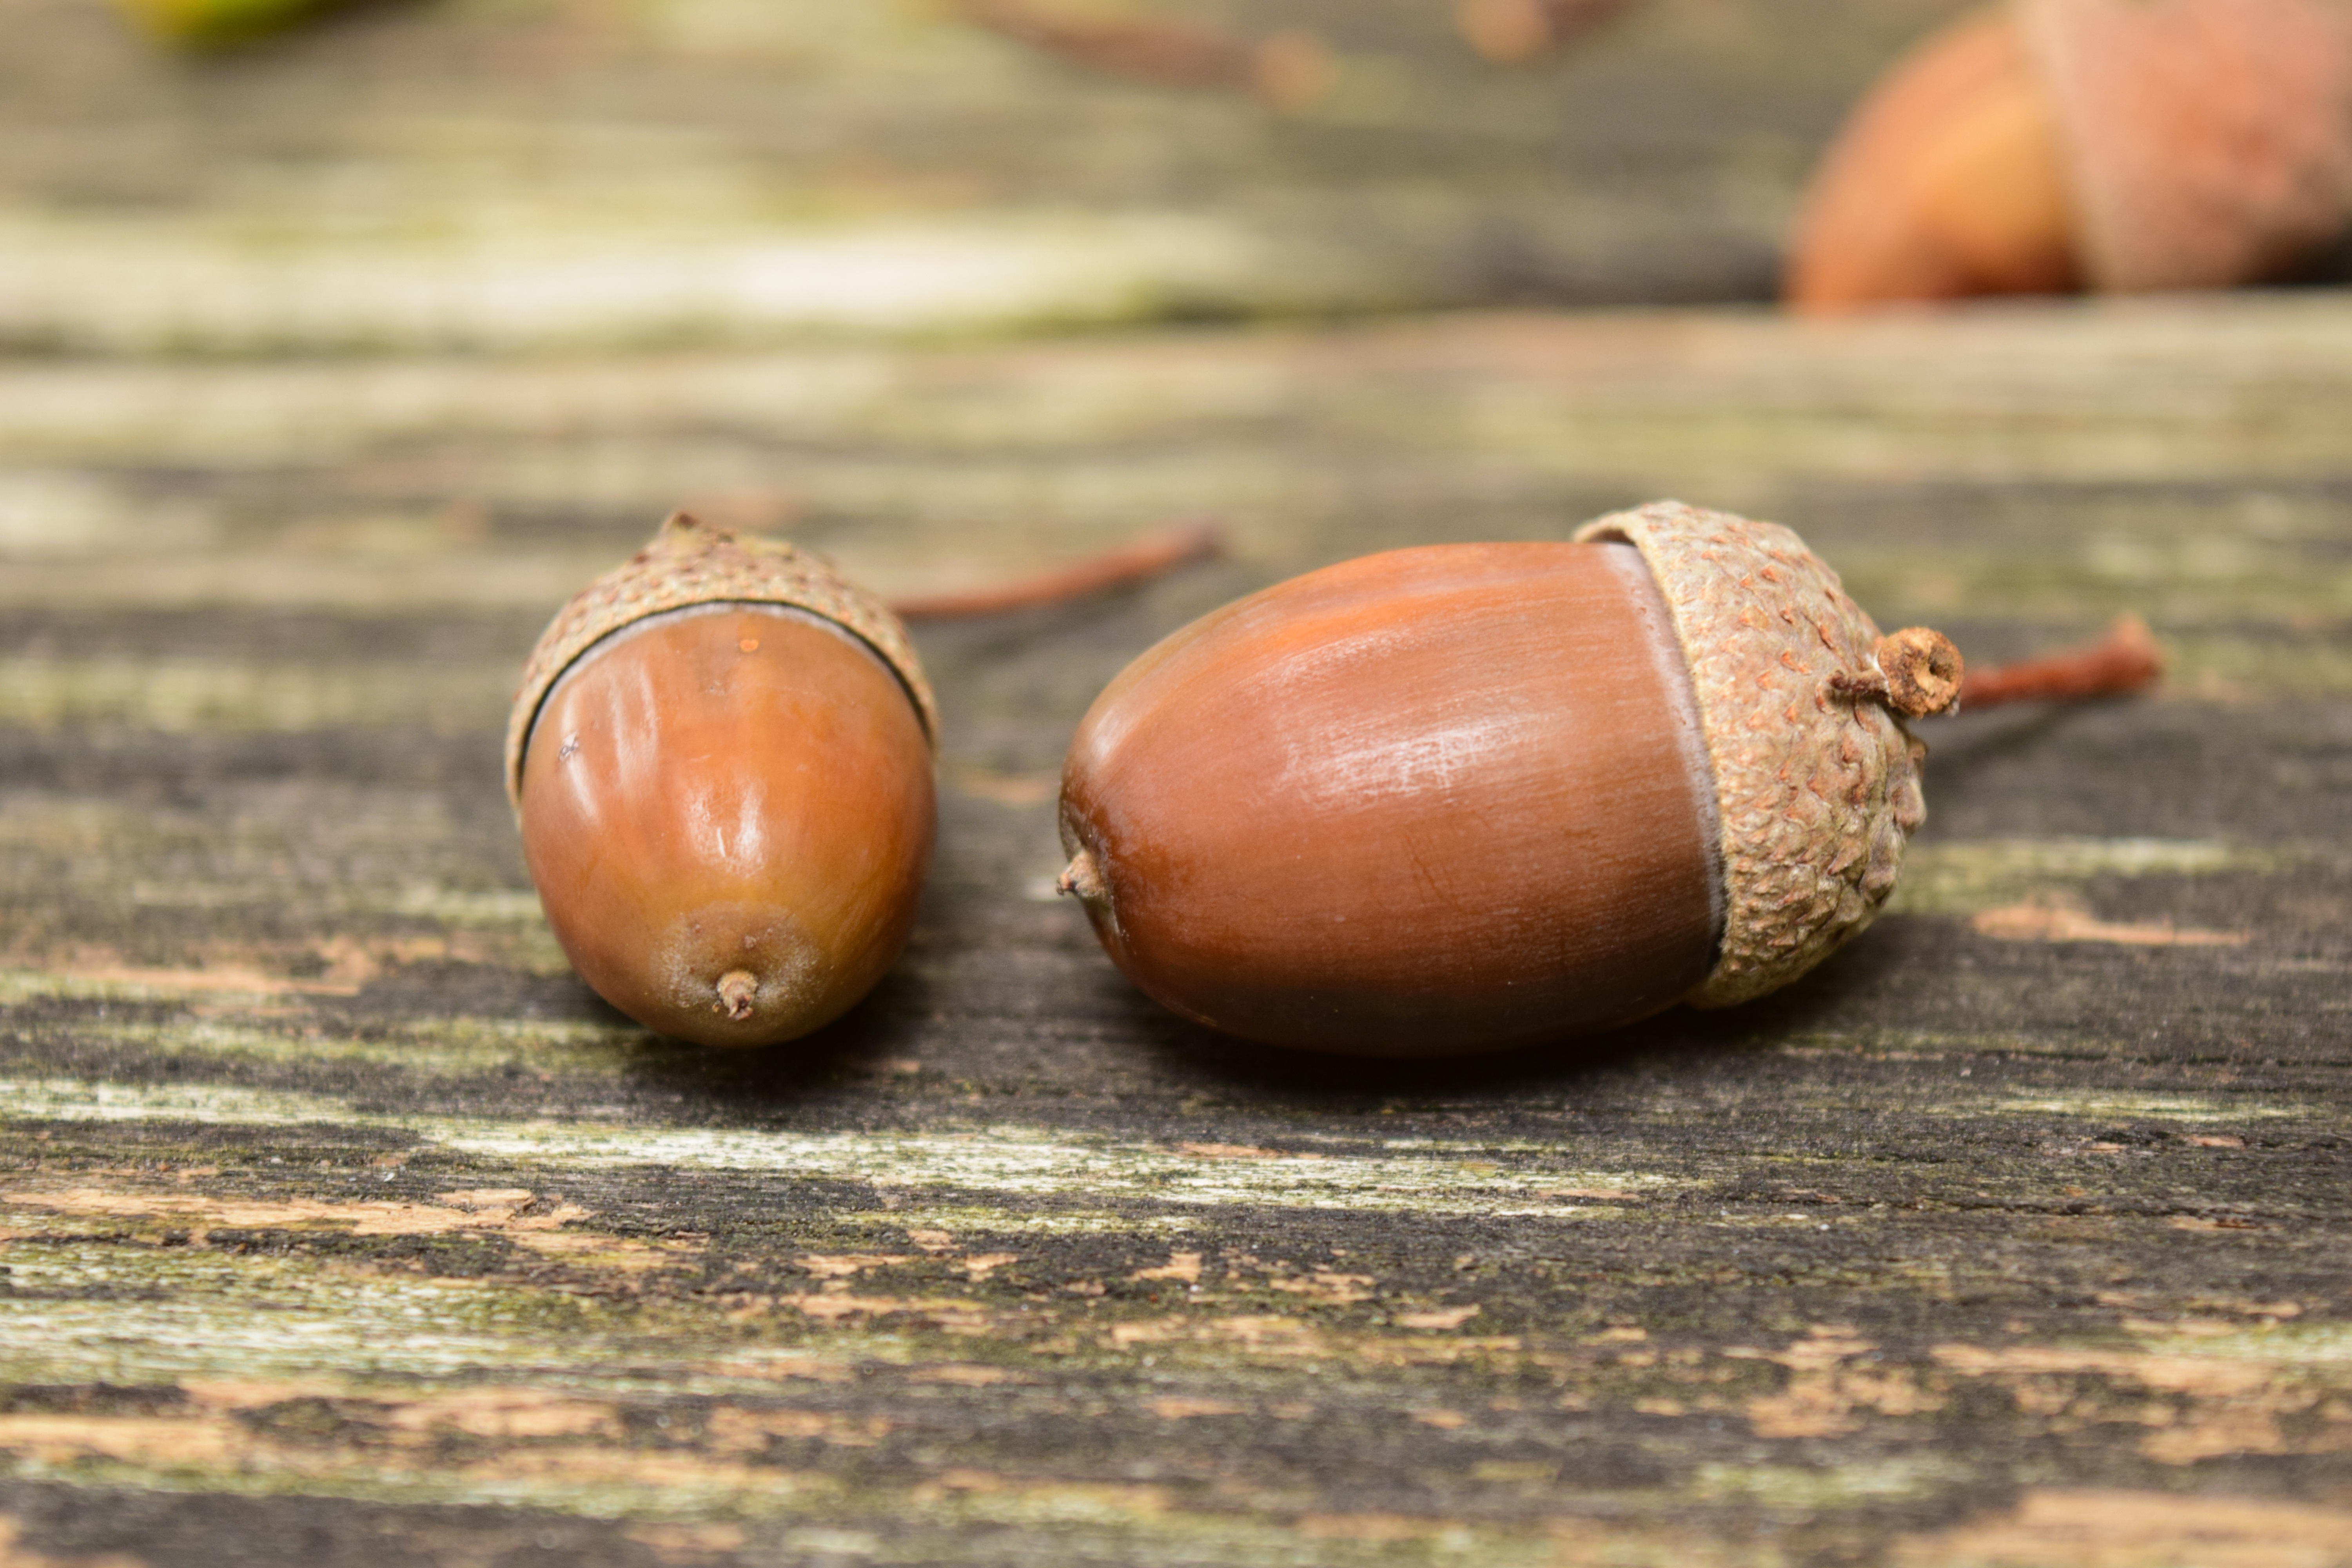
nature, plant, wood, leaf, food, produce, vegetable, autumn, brown, nut, close, acorn, close up, coconut, seeds, background, beautiful, greeting card, acorns, chestnut, macro photography, flowering plant, land plant, nuts seeds